Rebeca Nuez Suarez

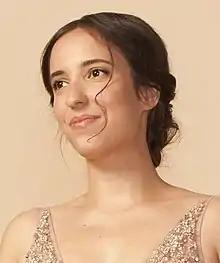
Nuez Suarez in 2021

Nuez Suarez was born in Las Palmas de Gran Canaria into a family of musicians, she started her musical training with her father when she was three years old, and she began her violin studies with her uncle when she turned six years old. Her uncle, and aunt are both professional violinists and members of the "Orquesta Filarmónica de Gran Canaria", the main symphony orchestra in the Canary Islands and resident orchestra of the "Auditorio Alfredo Kraus", in Gran Canaria.